Finnish pollution control vessel Louhi

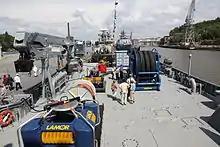
Oil recovery equipment on the aft deck of "Louhi"

The mechanical oil recovery equipment on board "Louhi" is based on the same stiff brush technology that has been proved to be effective by the previous Finnish spill response vessels. The vessel is equipped with three different types of recovery systems developed and manufactured by Lamor, each suitable for specific weather conditions. The equipment is fully mechanized, remotely controlled and capable of deploying to operational mode in 10 minutes per side. The fourth system, designed for difficult ice conditions, is an innovation developed by the Finnish Environment Institute.